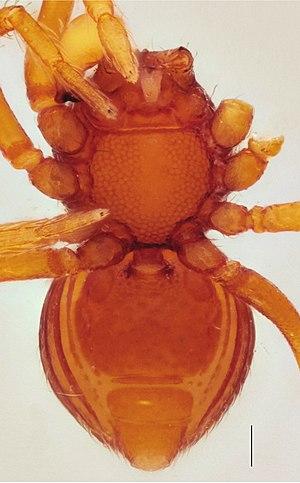
Ablemma andriana
Ablemma andriana est une espèce d'araignées aranéomorphes de la famille des Tetrablemmidae.